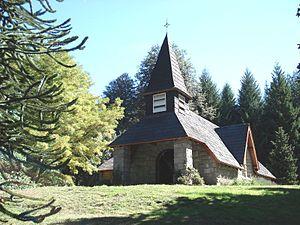
La province de Neuquén est une province d'Argentine, qui se trouve à l'extrémité nord-ouest de la Patagonie argentine. Avec une superficie de 94 378 km², elle est la plus petite province des régions australes du pays. Sa géographie s'abîme sur l'imposante Cordillère des Andes.
Le parc national Nahuel Huapi est un parc national situé en Patagonie en Argentine. Il s'étend sur 717 261 hectares répartis entre les provinces de Neuquén et de Río Negro.